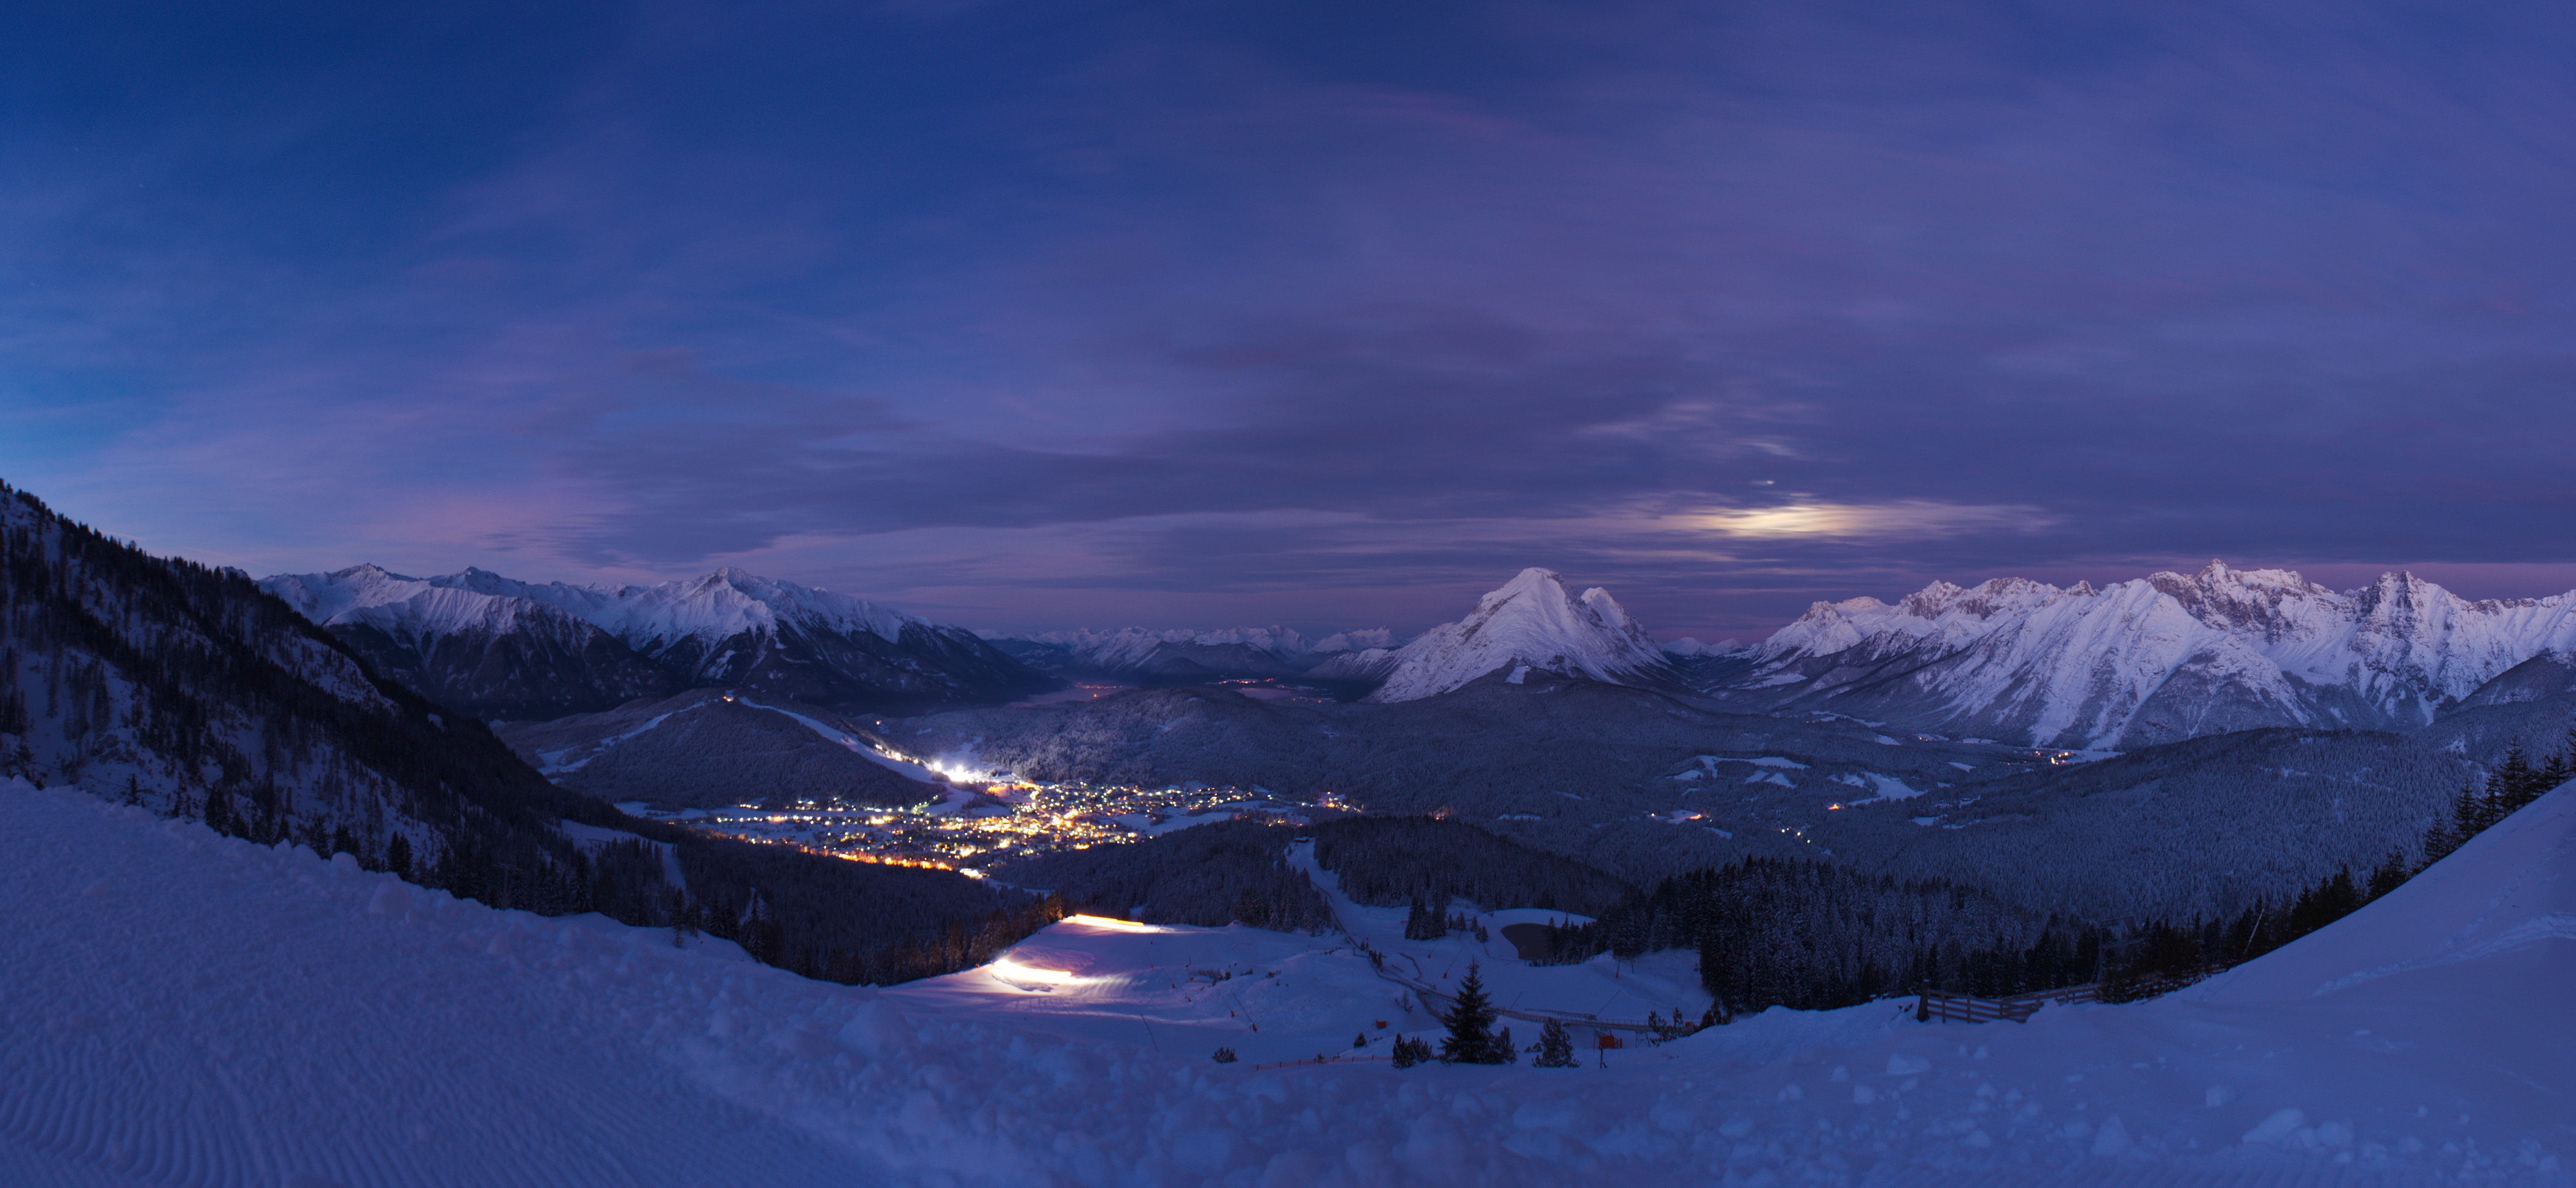
mountain, snow, winter, cloud, sky, night, mountain range, panorama, slope, weather, blue, moon, winter sport, alps, ski, tirol, piste, seefeld, mountainous landforms, geological phenomenon